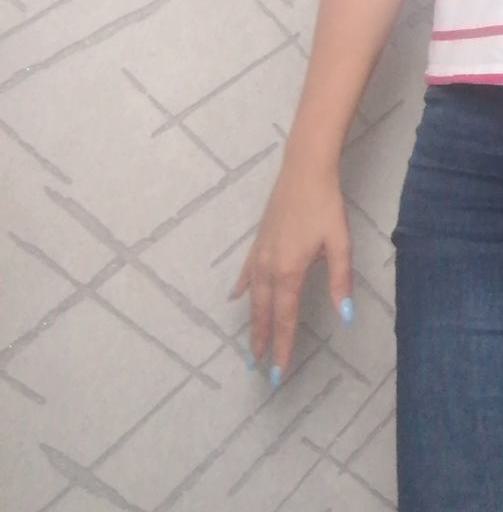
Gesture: no_gesture